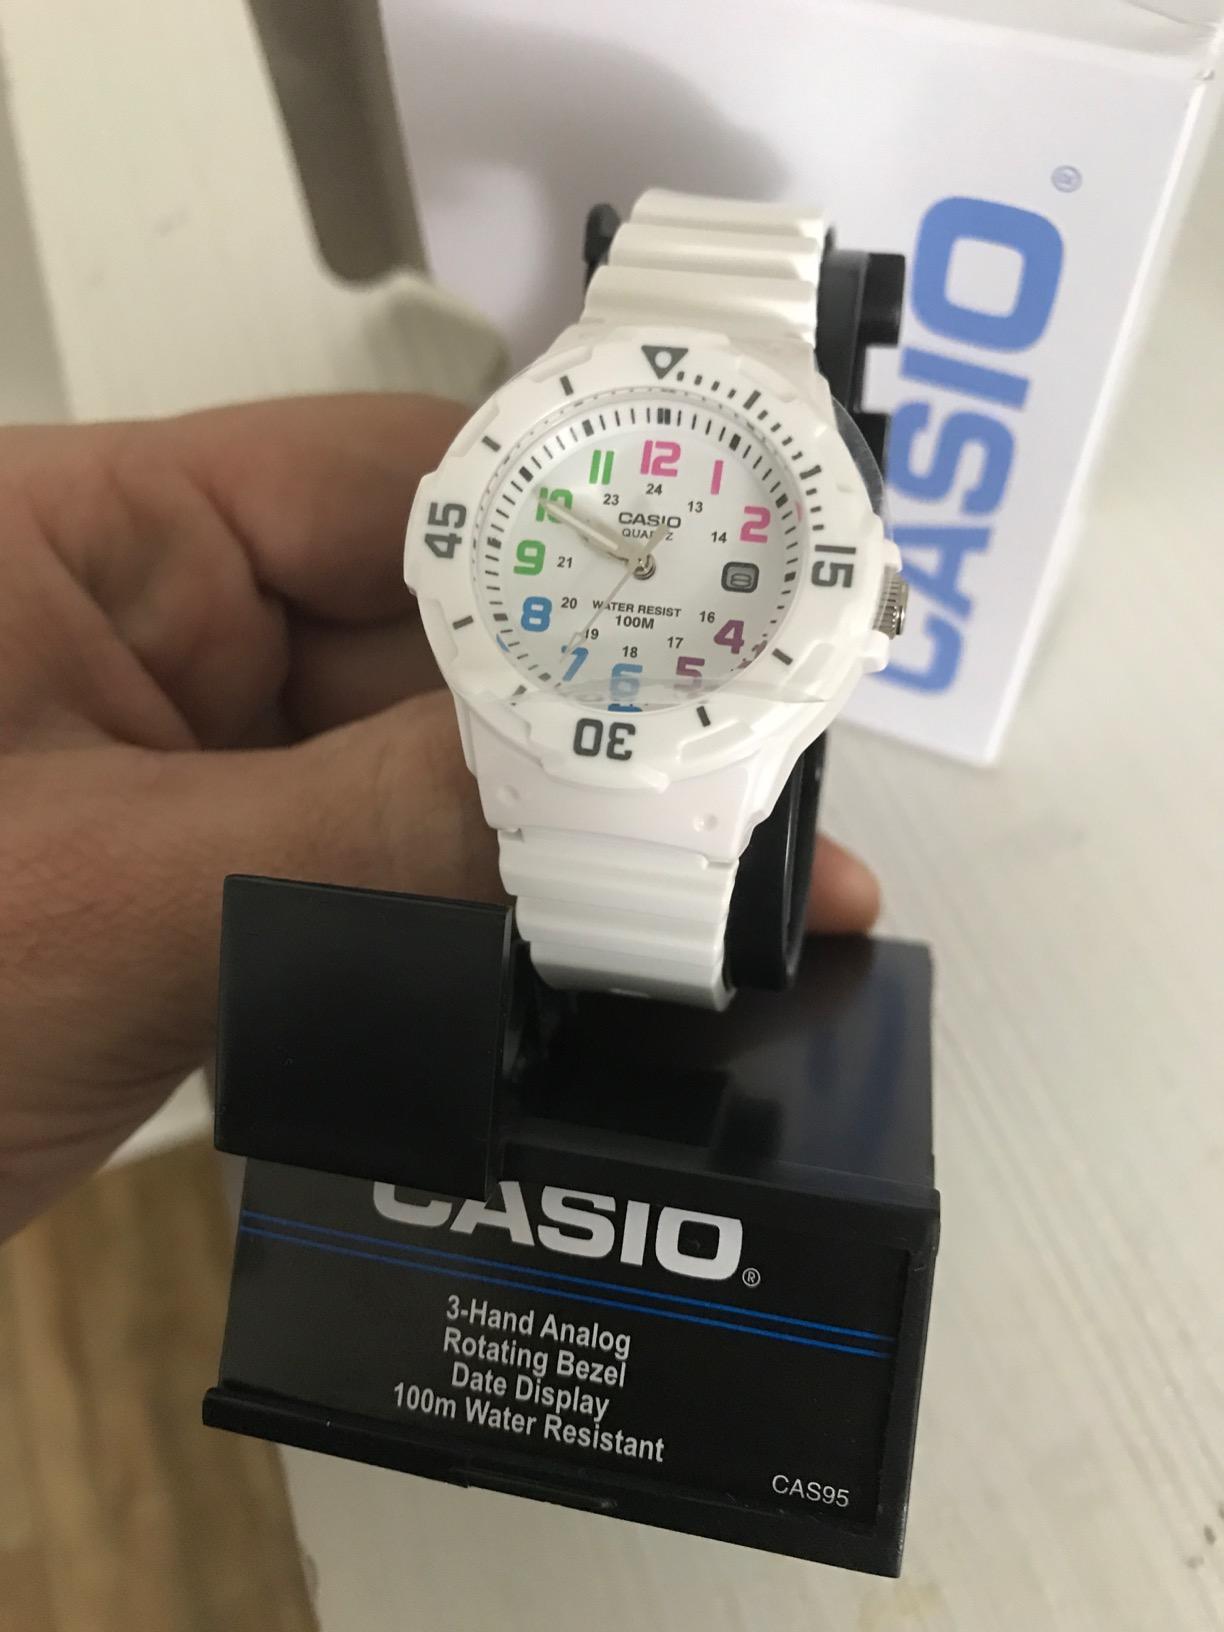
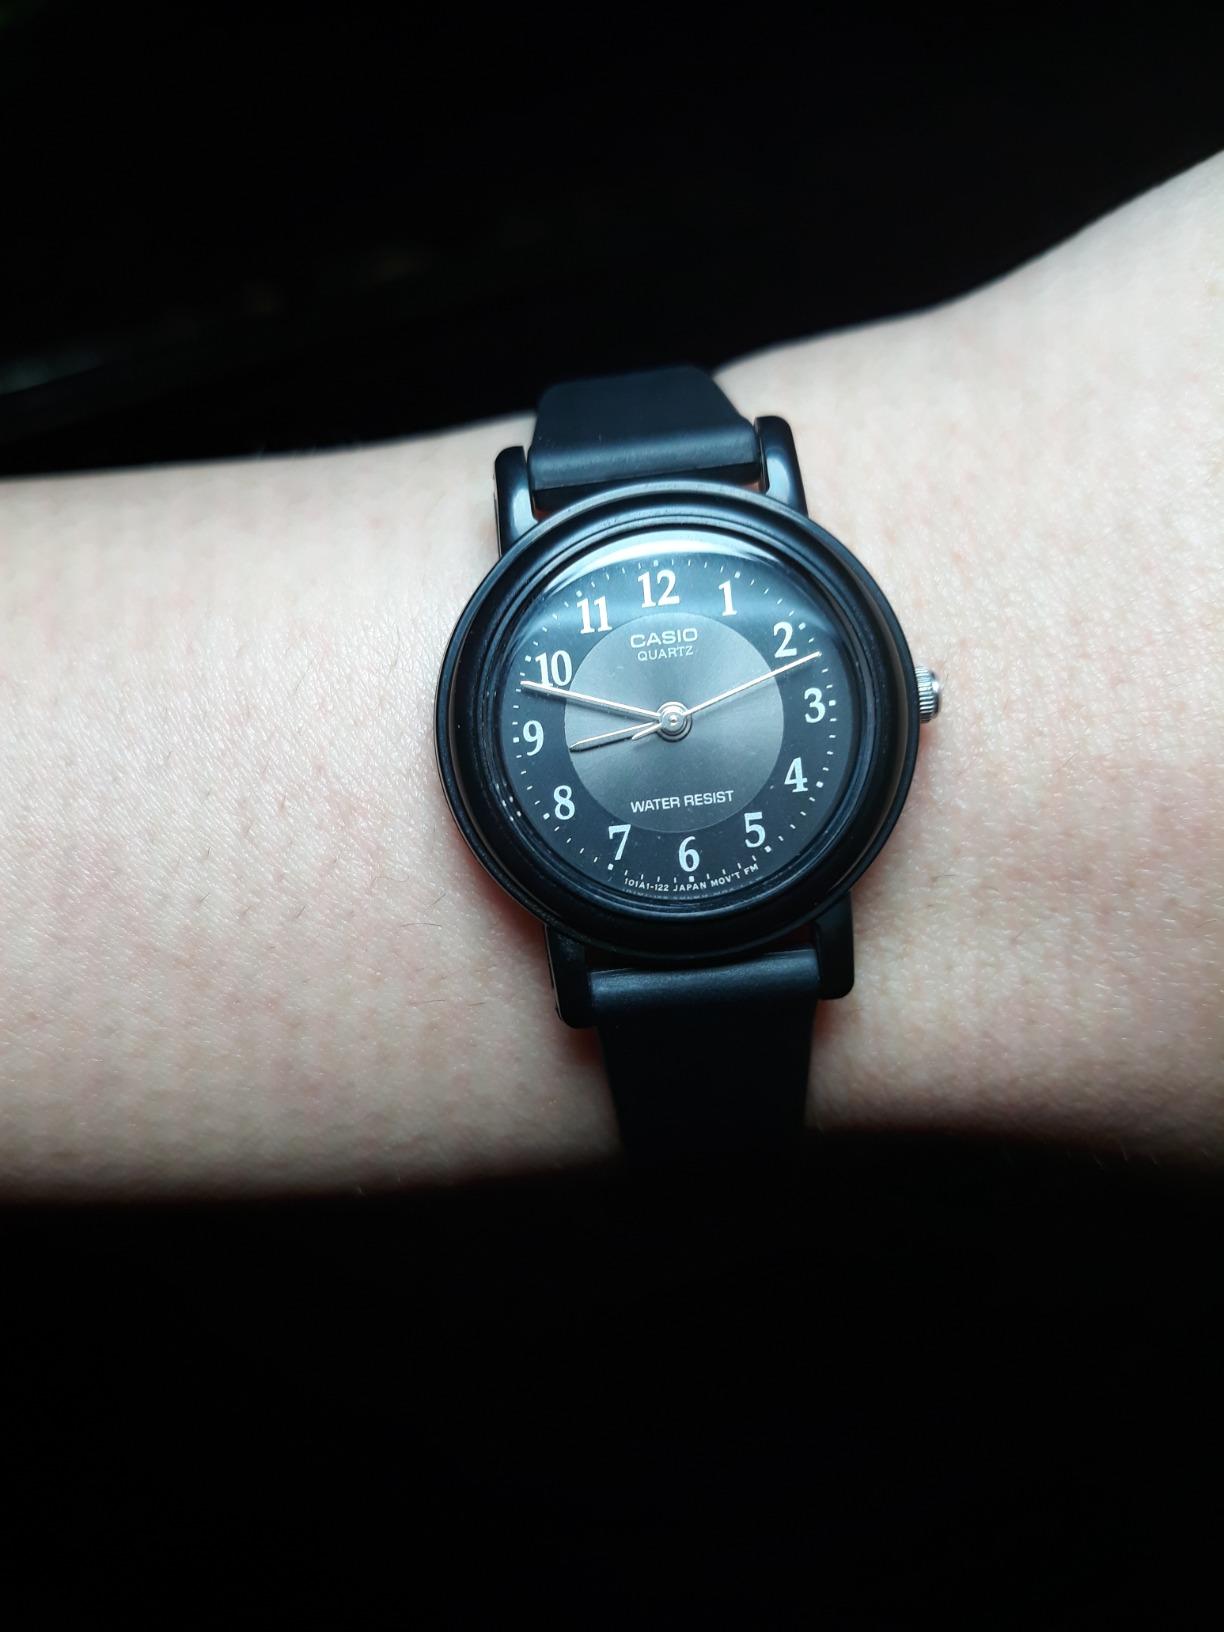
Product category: accessories_watch
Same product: no